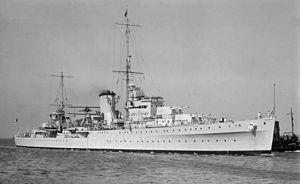
La dénomination de croiseur lourd est communément employée à partir de 1930 et jusqu'à la fin de la Seconde Guerre mondiale pour désigner un croiseur, c'est-à-dire un navire principalement armé de canons, d'un déplacement supérieur à 1 850 tonnes, et inférieur à 10 000 tonnes conformément au traité de Washington et dont l'artillerie principale avait un calibre supérieur à 155 mm, et au plus égal à 203 mm, conformément au traité naval de Londres. Si la distinction entre croiseur lourd et croiseur léger a ainsi été claire pendant quelques années, l'apparition, après 1935, des « grands croiseurs légers », déplaçant 10 000 tonnes, et armés de dix à quinze canons de 152 ou 155 mm, tirant jusqu'à 8 à 10 coups par minute, avec des blindages de ceinture de plus de 100 mm, a sérieusement contribué à brouiller les catégories.
Le HMNZS Achilles est un croiseur léger de classe Leander qui a servi avec la Royal New Zealand Navy pendant la Seconde Guerre mondiale. Il est devenu célèbre pour son rôle dans la bataille de Rio de la Plata, à côté de l'Ajax et de l'Exeter.
La classe Leander est une classe de croiseurs légers construits pour la Royal Navy au début des années 1930, ils servent durant la Seconde Guerre mondiale. Trois navires servent dans la Royal Australian Navy durant ce conflit.